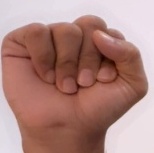
ASL sign: S